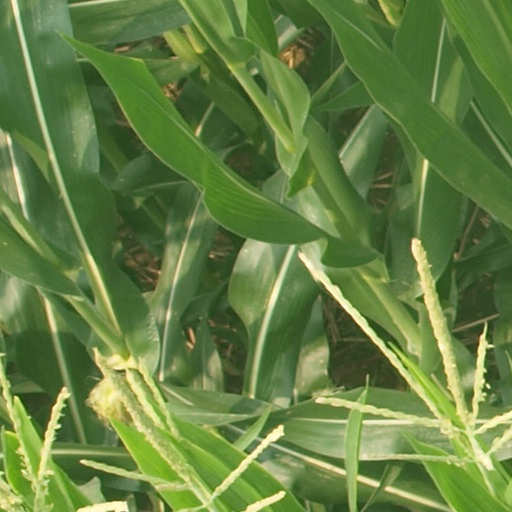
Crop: maize; corn